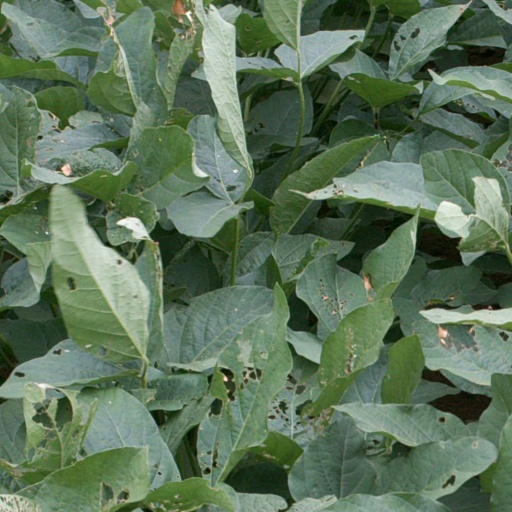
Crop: soybean